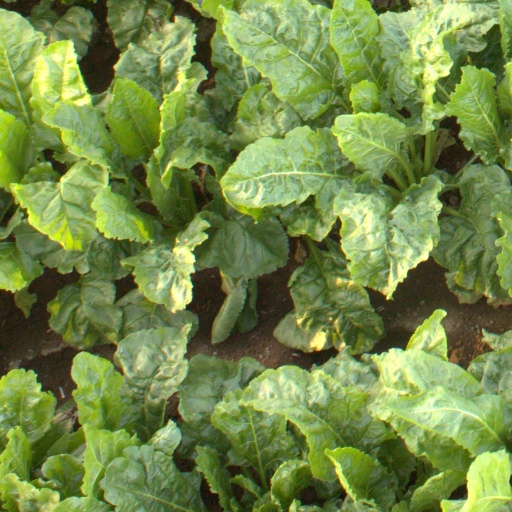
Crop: sugar beet